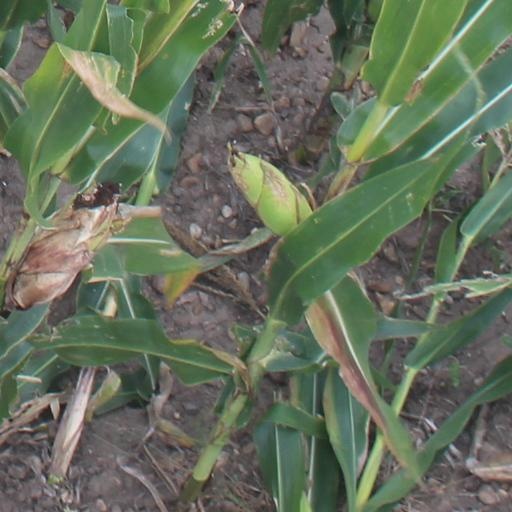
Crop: maize; corn